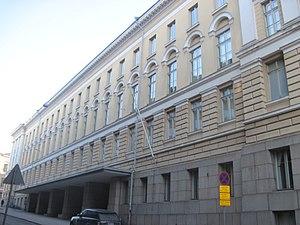
Fabianinkatu, est une rue du centre ville d'Helsinki en Finlande.